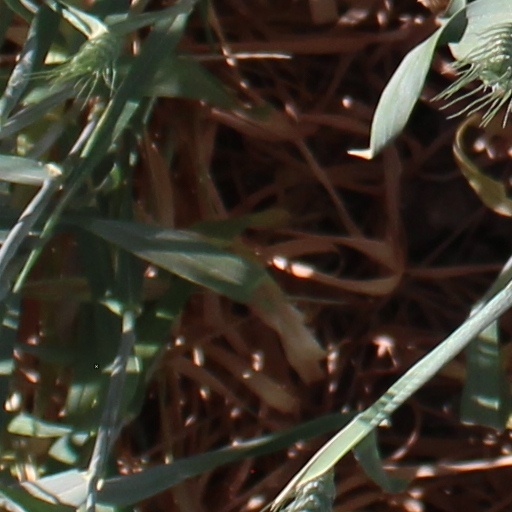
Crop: wheat